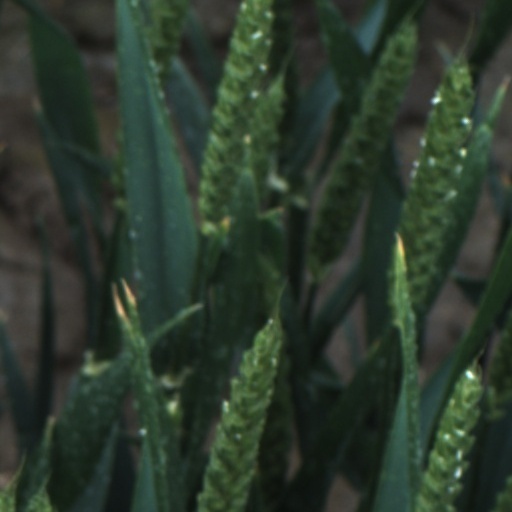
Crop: wheat